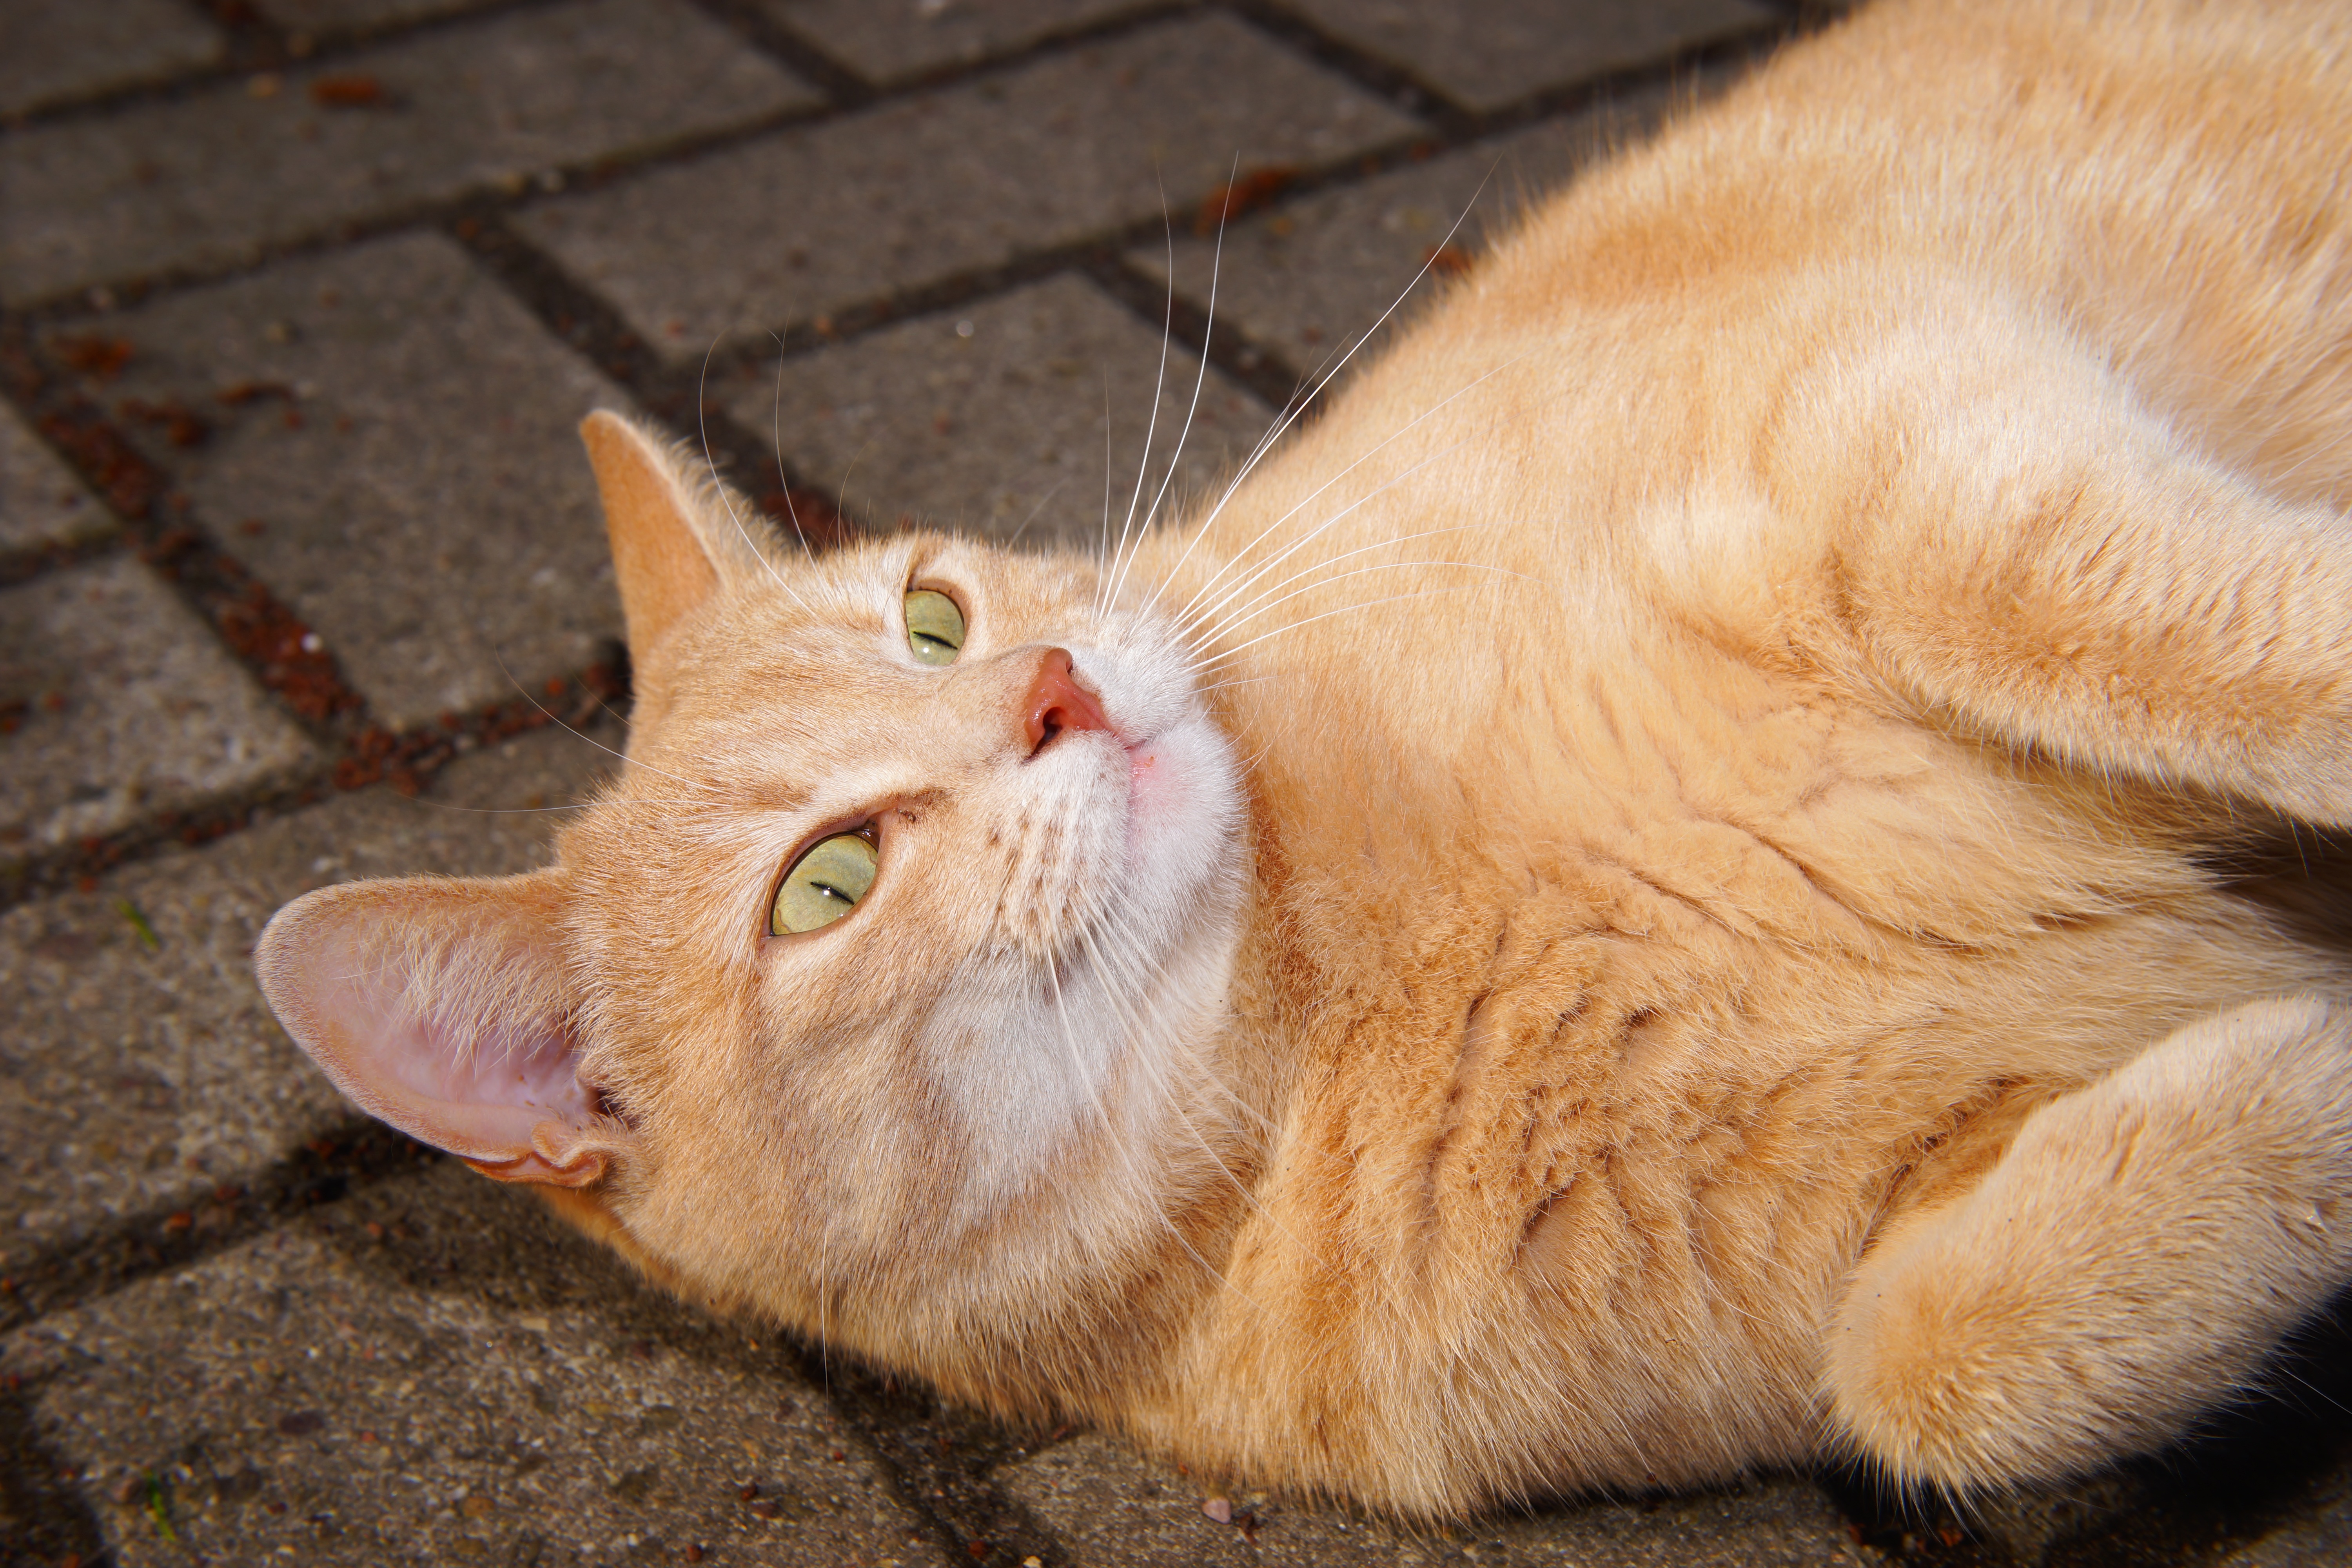
sweet, animal, cute, female, pet, fur, portrait, kitten, cat, mammal, fauna, nose, whiskers, snout, adidas, head, skin, vertebrate, mieze, attention, dear, cat face, lucky cat, three coloured, cat's eyes, tabby cat, big eyes, small to medium sized cats, cat like mammal